Casa del Lago Juan José Arreola

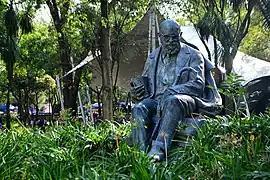
Statue of León Felipe, Mexico City

The construction of the building began in 1906, but it was inaugurated as the headquarters of the first Automobile Club in Mexico until April 30, 1908. In 1929, it was home to the Biological Studies Department of the Ministry of Agriculture and Development (la Dirección de Estudios Biológicos de la Secretaría de Agricultura y Fomento). University autonomy definitely influenced the fate of Casa del Lago joining it to the National University and housing the new Institute for Biology, until 1959 when it moved to the new facilities created in Ciudad Universitaria (University City). On 10 May 1959 the enclosure opened its doors as a center for the promotion and dissemination of culture, but the official opening took place on September 15 of the same year.